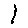
Label: 1